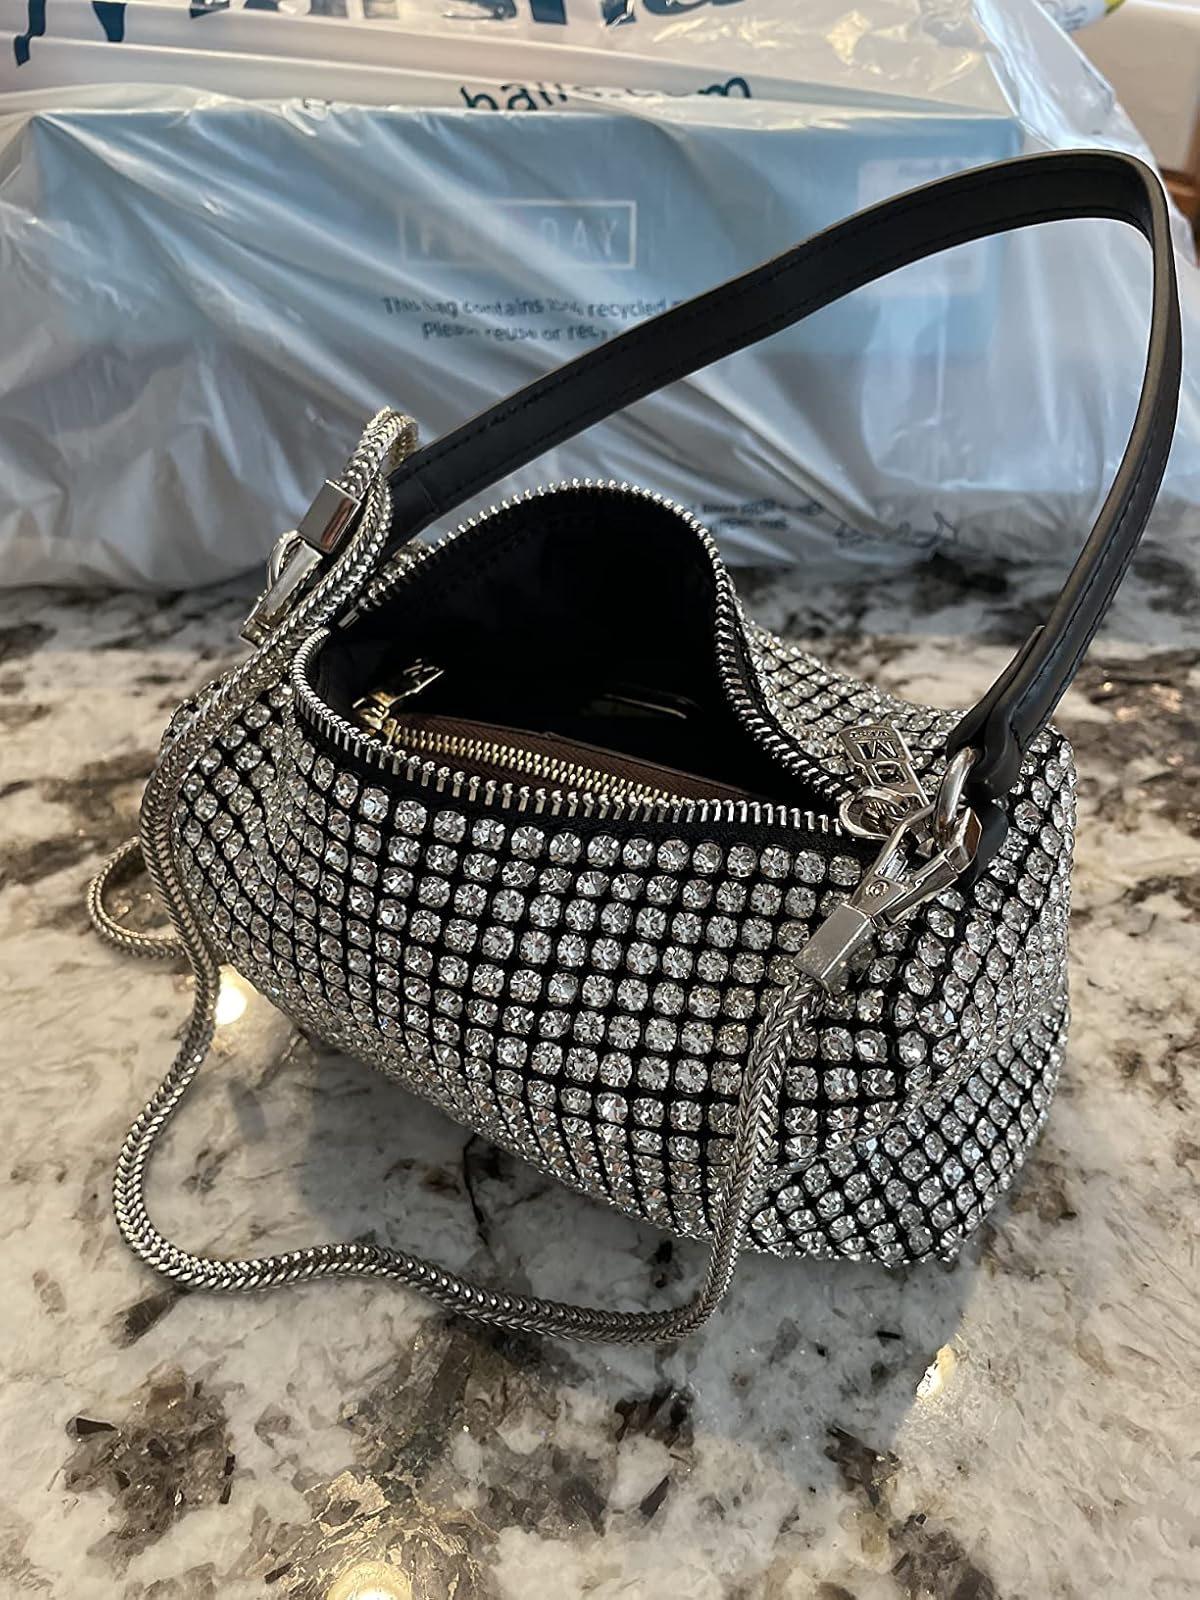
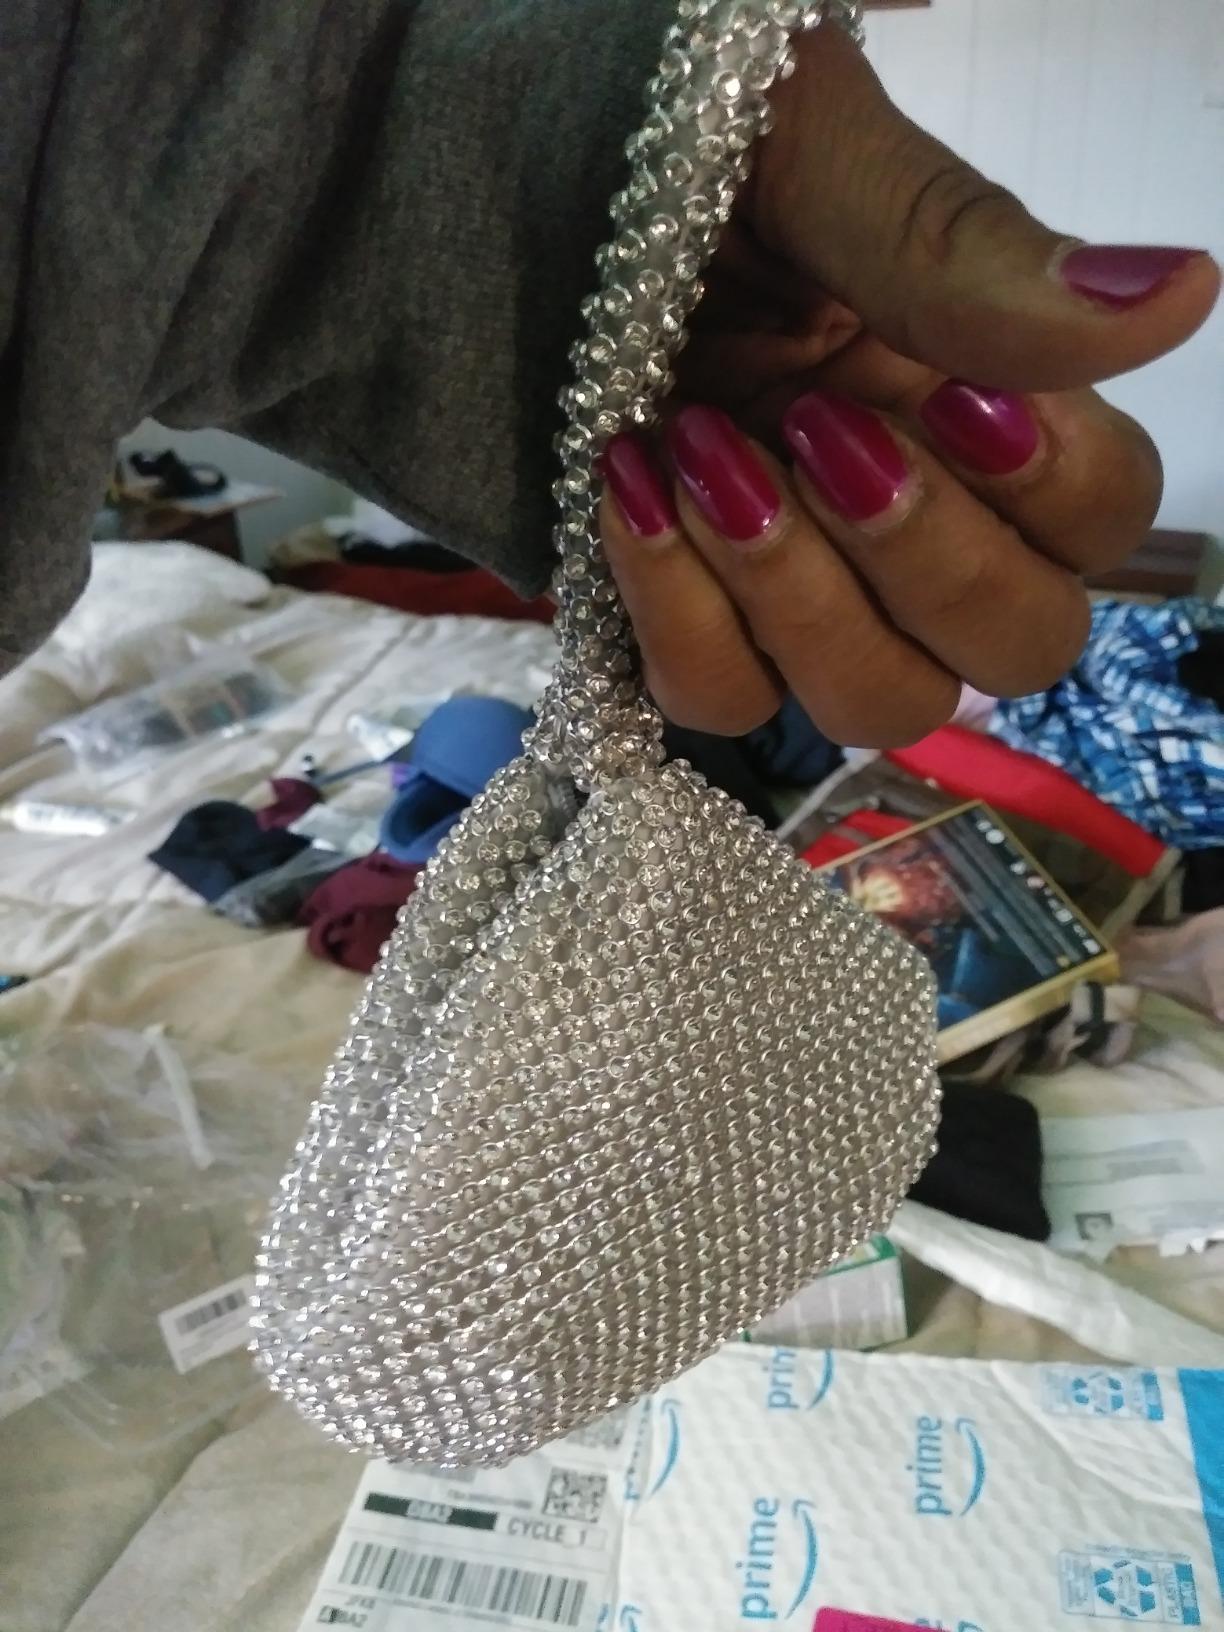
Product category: accessories_handbag
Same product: no